Brazilian Naval Aviation

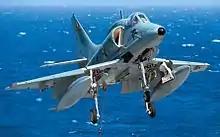
A-4KU approaching the carrier Sao Paulo

The 1st Squadron of Antisubmarine Helicopters ("1.º Esquadrão de Helicópteros Antissubmarino", EsqdHS-1), created on 28 May 1965, has as its main instruments its airborne sensors for the search of submarines, being able to attack submarine or surface targets. Its secondary attributions are transportation, medical evacuation, search and rescue, and shooting range. The squadron operated the SH-34J Sea Bat (1965–1975), SH-3 Sea King (1970–2012), and SH-16 Seahawk (2012–present). The Sea Kings were acquired to replace the SH-34J and complement the Westland Whirlwind as heavy helicopters. Equipped with radar, sonar, torpedoes and depth charges, they were the first in the Navy capable of detecting and attacking submerged submarines, and the squadron was the first to be officially certified for instrument flight rules. In 1984–1988 the fleet switched to the SH-3A standard from the Italian company Agusta, equipped with Exocet missiles for surface targets. Its successor, the Seahawk, has a fleet of six in 2020. It has Mk 46 torpedoes for submarines and Penguin missiles for surface targets; the Penguin can sink larger targets than the Sea Skua, such as a corvette or even a frigate, but a disadvantage is that the SH-16 only operates from large vessels, which are valuable targets.